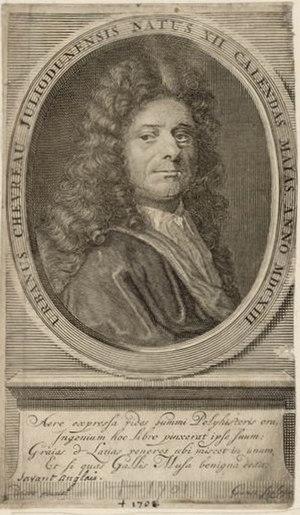
Urbain Chevreau (mort en 1701)
Urbain Chevreau, écrivain français, né à Loudun le 20 avril 1613, mort le 15 février 1701.